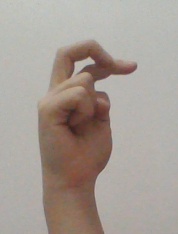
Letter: zay